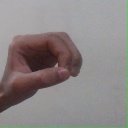
अक्षर: औ